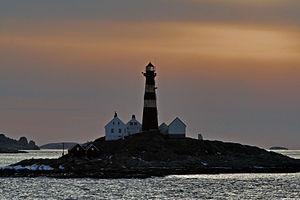
Le phare de Landegode est un phare côtier dans la commune de Bodø, dans le Comté de Nordland. Il est géré par l'administration côtière norvégienne.